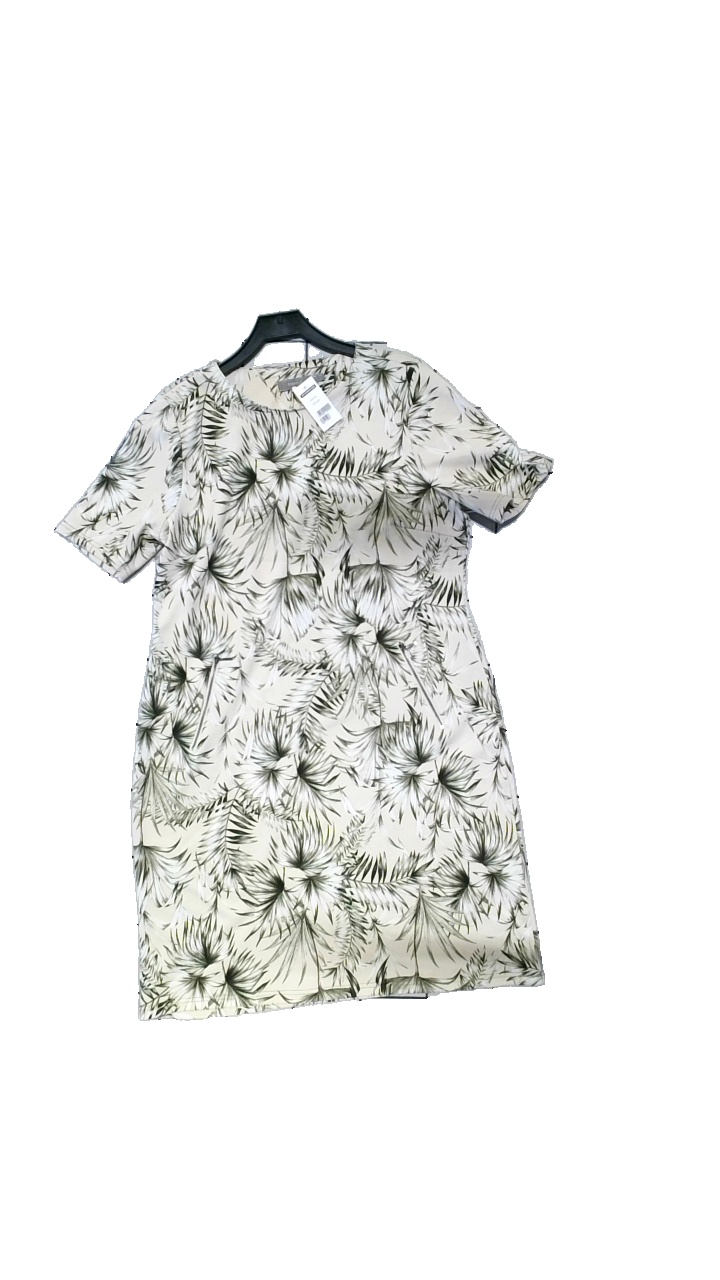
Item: Dress (Ladies)
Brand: Fransa
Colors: Multicolor, Beige, Green
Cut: Regular
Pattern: Floral print
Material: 74% polyester, 21% viscose, 5% elastane
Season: All
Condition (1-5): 5
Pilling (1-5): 4
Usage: Reuse
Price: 100-150